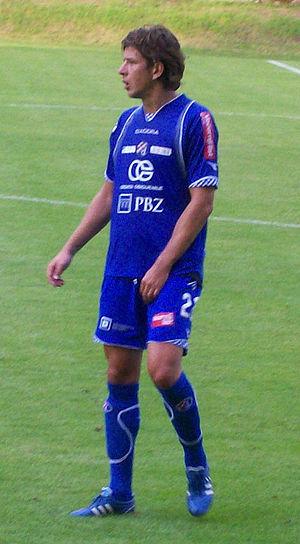
Dino Drpić est un footballeur international croate né le 26 mai 1981 à Zagreb.